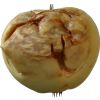
Label: Apple hit 1